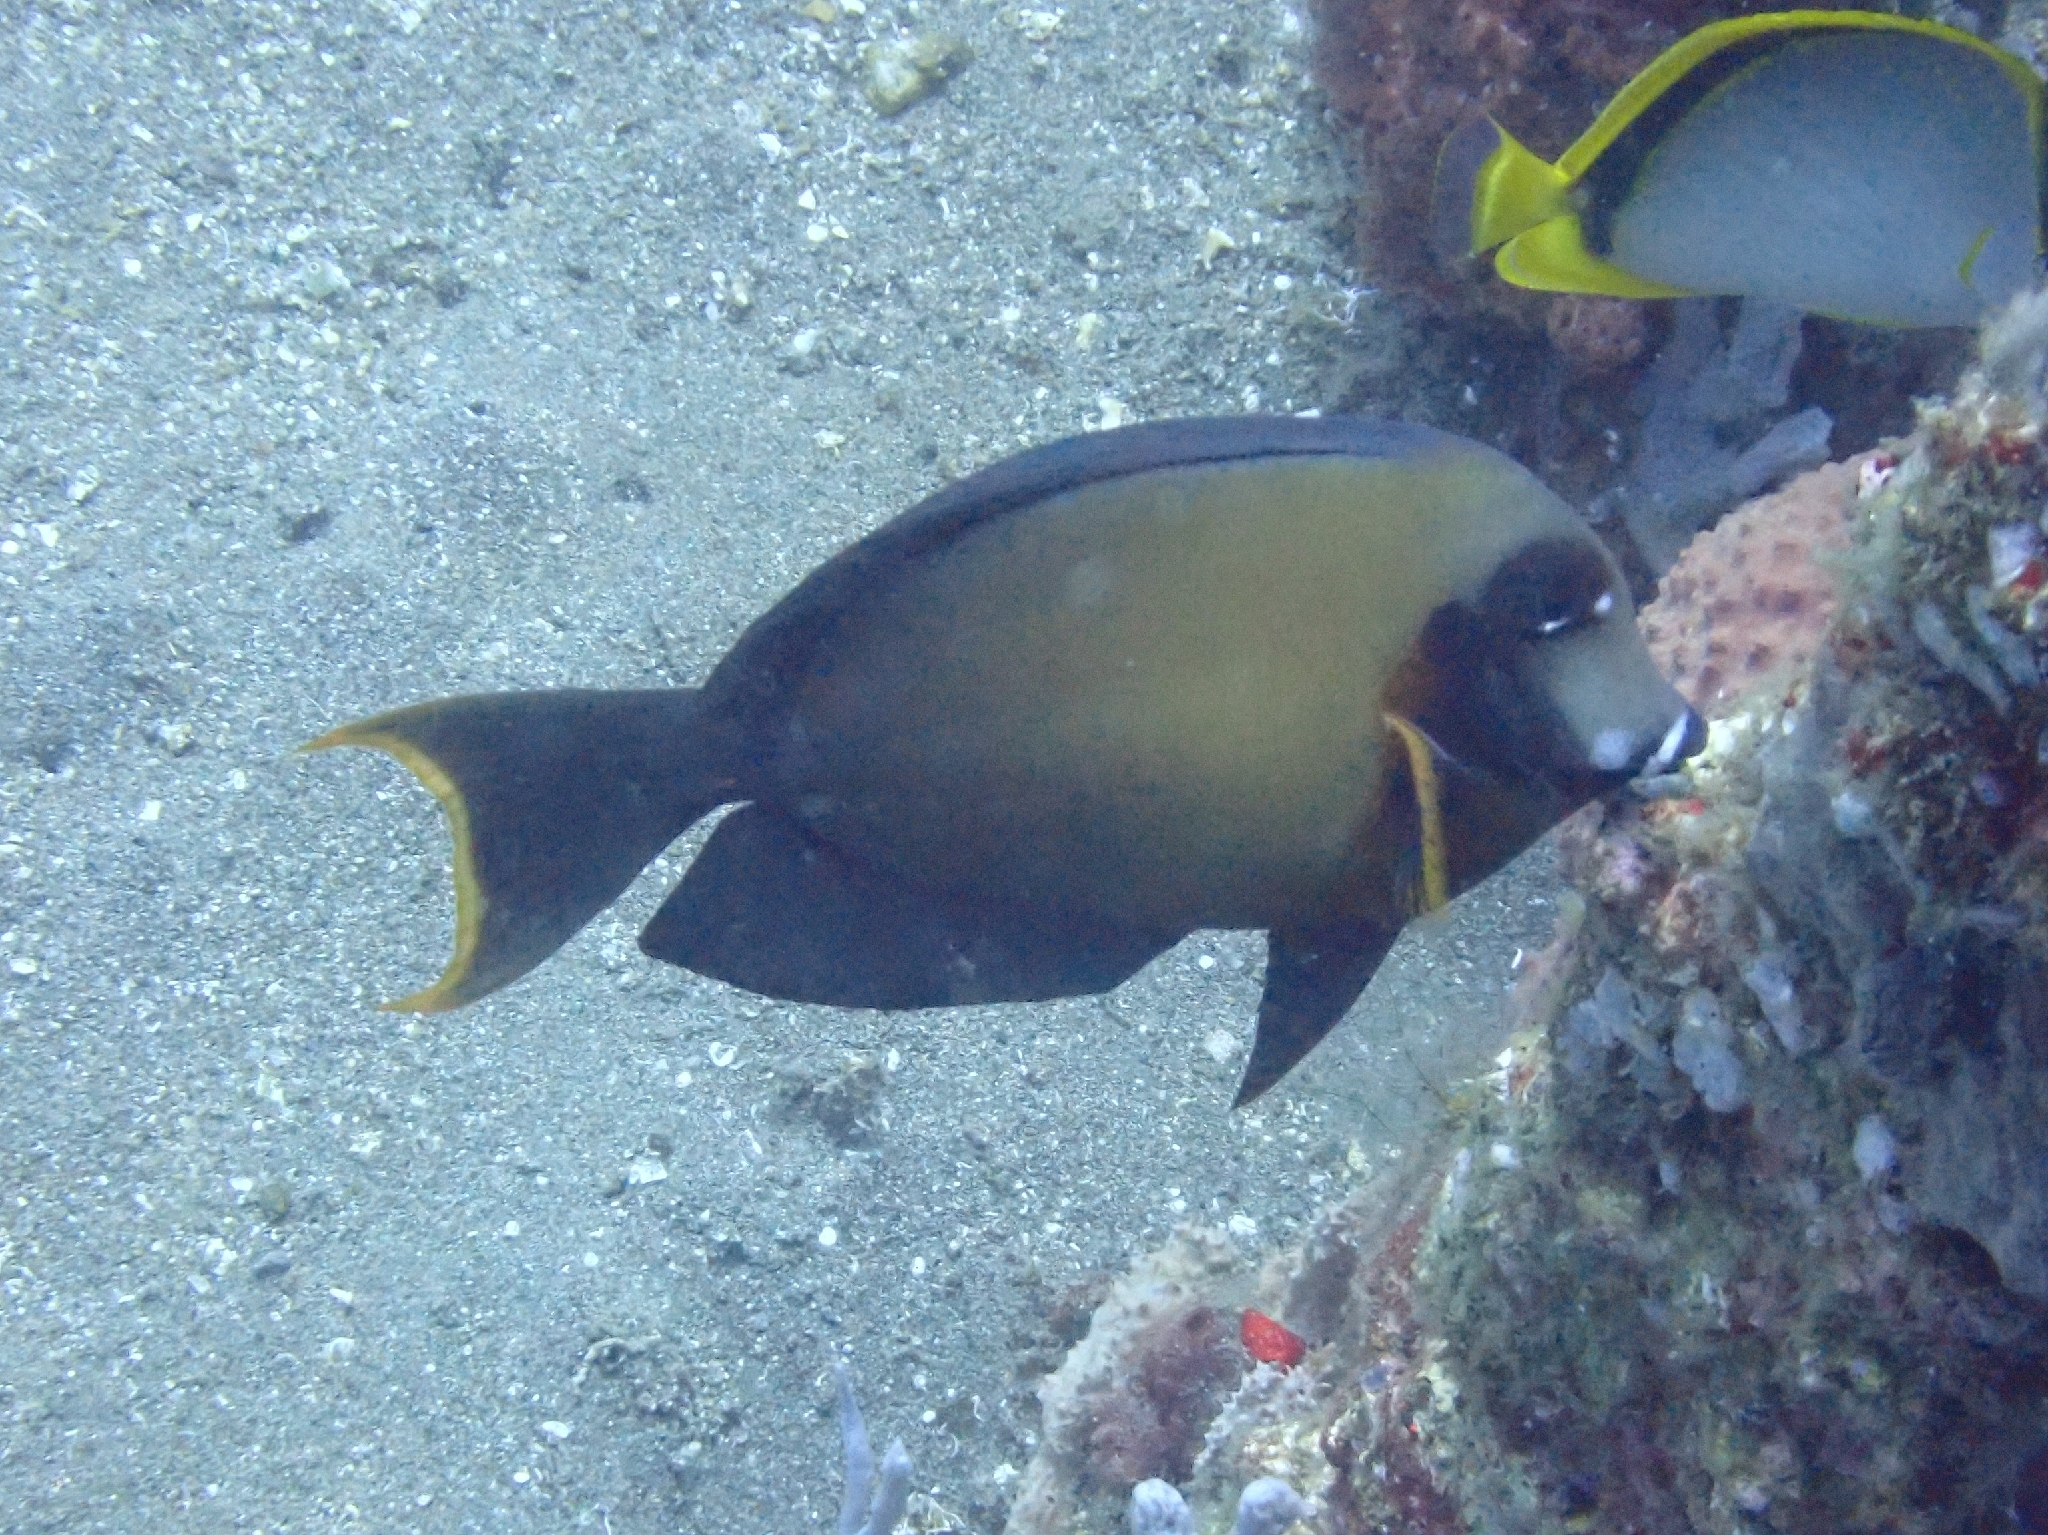
fish (species not among the labelled classes)